King of Kings (1961 film)

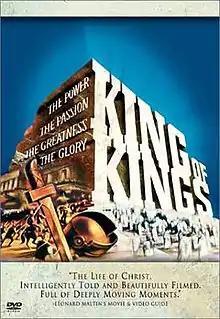
Theatrical release poster by Reynold Brown

King of Kings is a 1961 American epic religious film directed by Nicholas Ray and produced by Samuel Bronston for Metro-Goldwyn-Mayer. Adapted from the New Testament, the film tells the story of Jesus of Nazareth from his birth and ministry to his crucifixion and resurrection. It stars Jeffrey Hunter as Jesus, with Siobhán McKenna, Robert Ryan, Viveca Lindfors, Ron Randell, Hurd Hatfield, and Rip Torn and is narrated by Orson Welles.